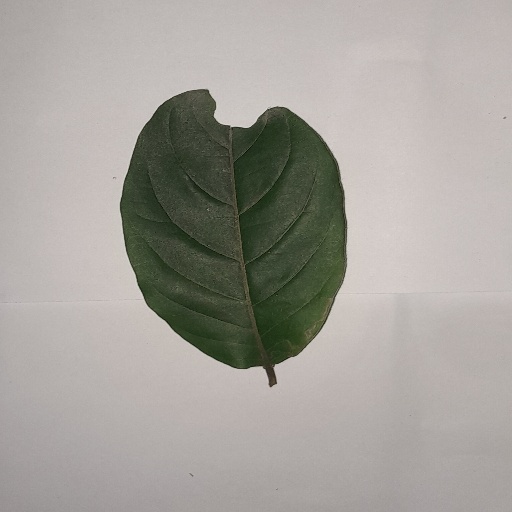
Species: HariTaki
Leaf condition: Shot Hole